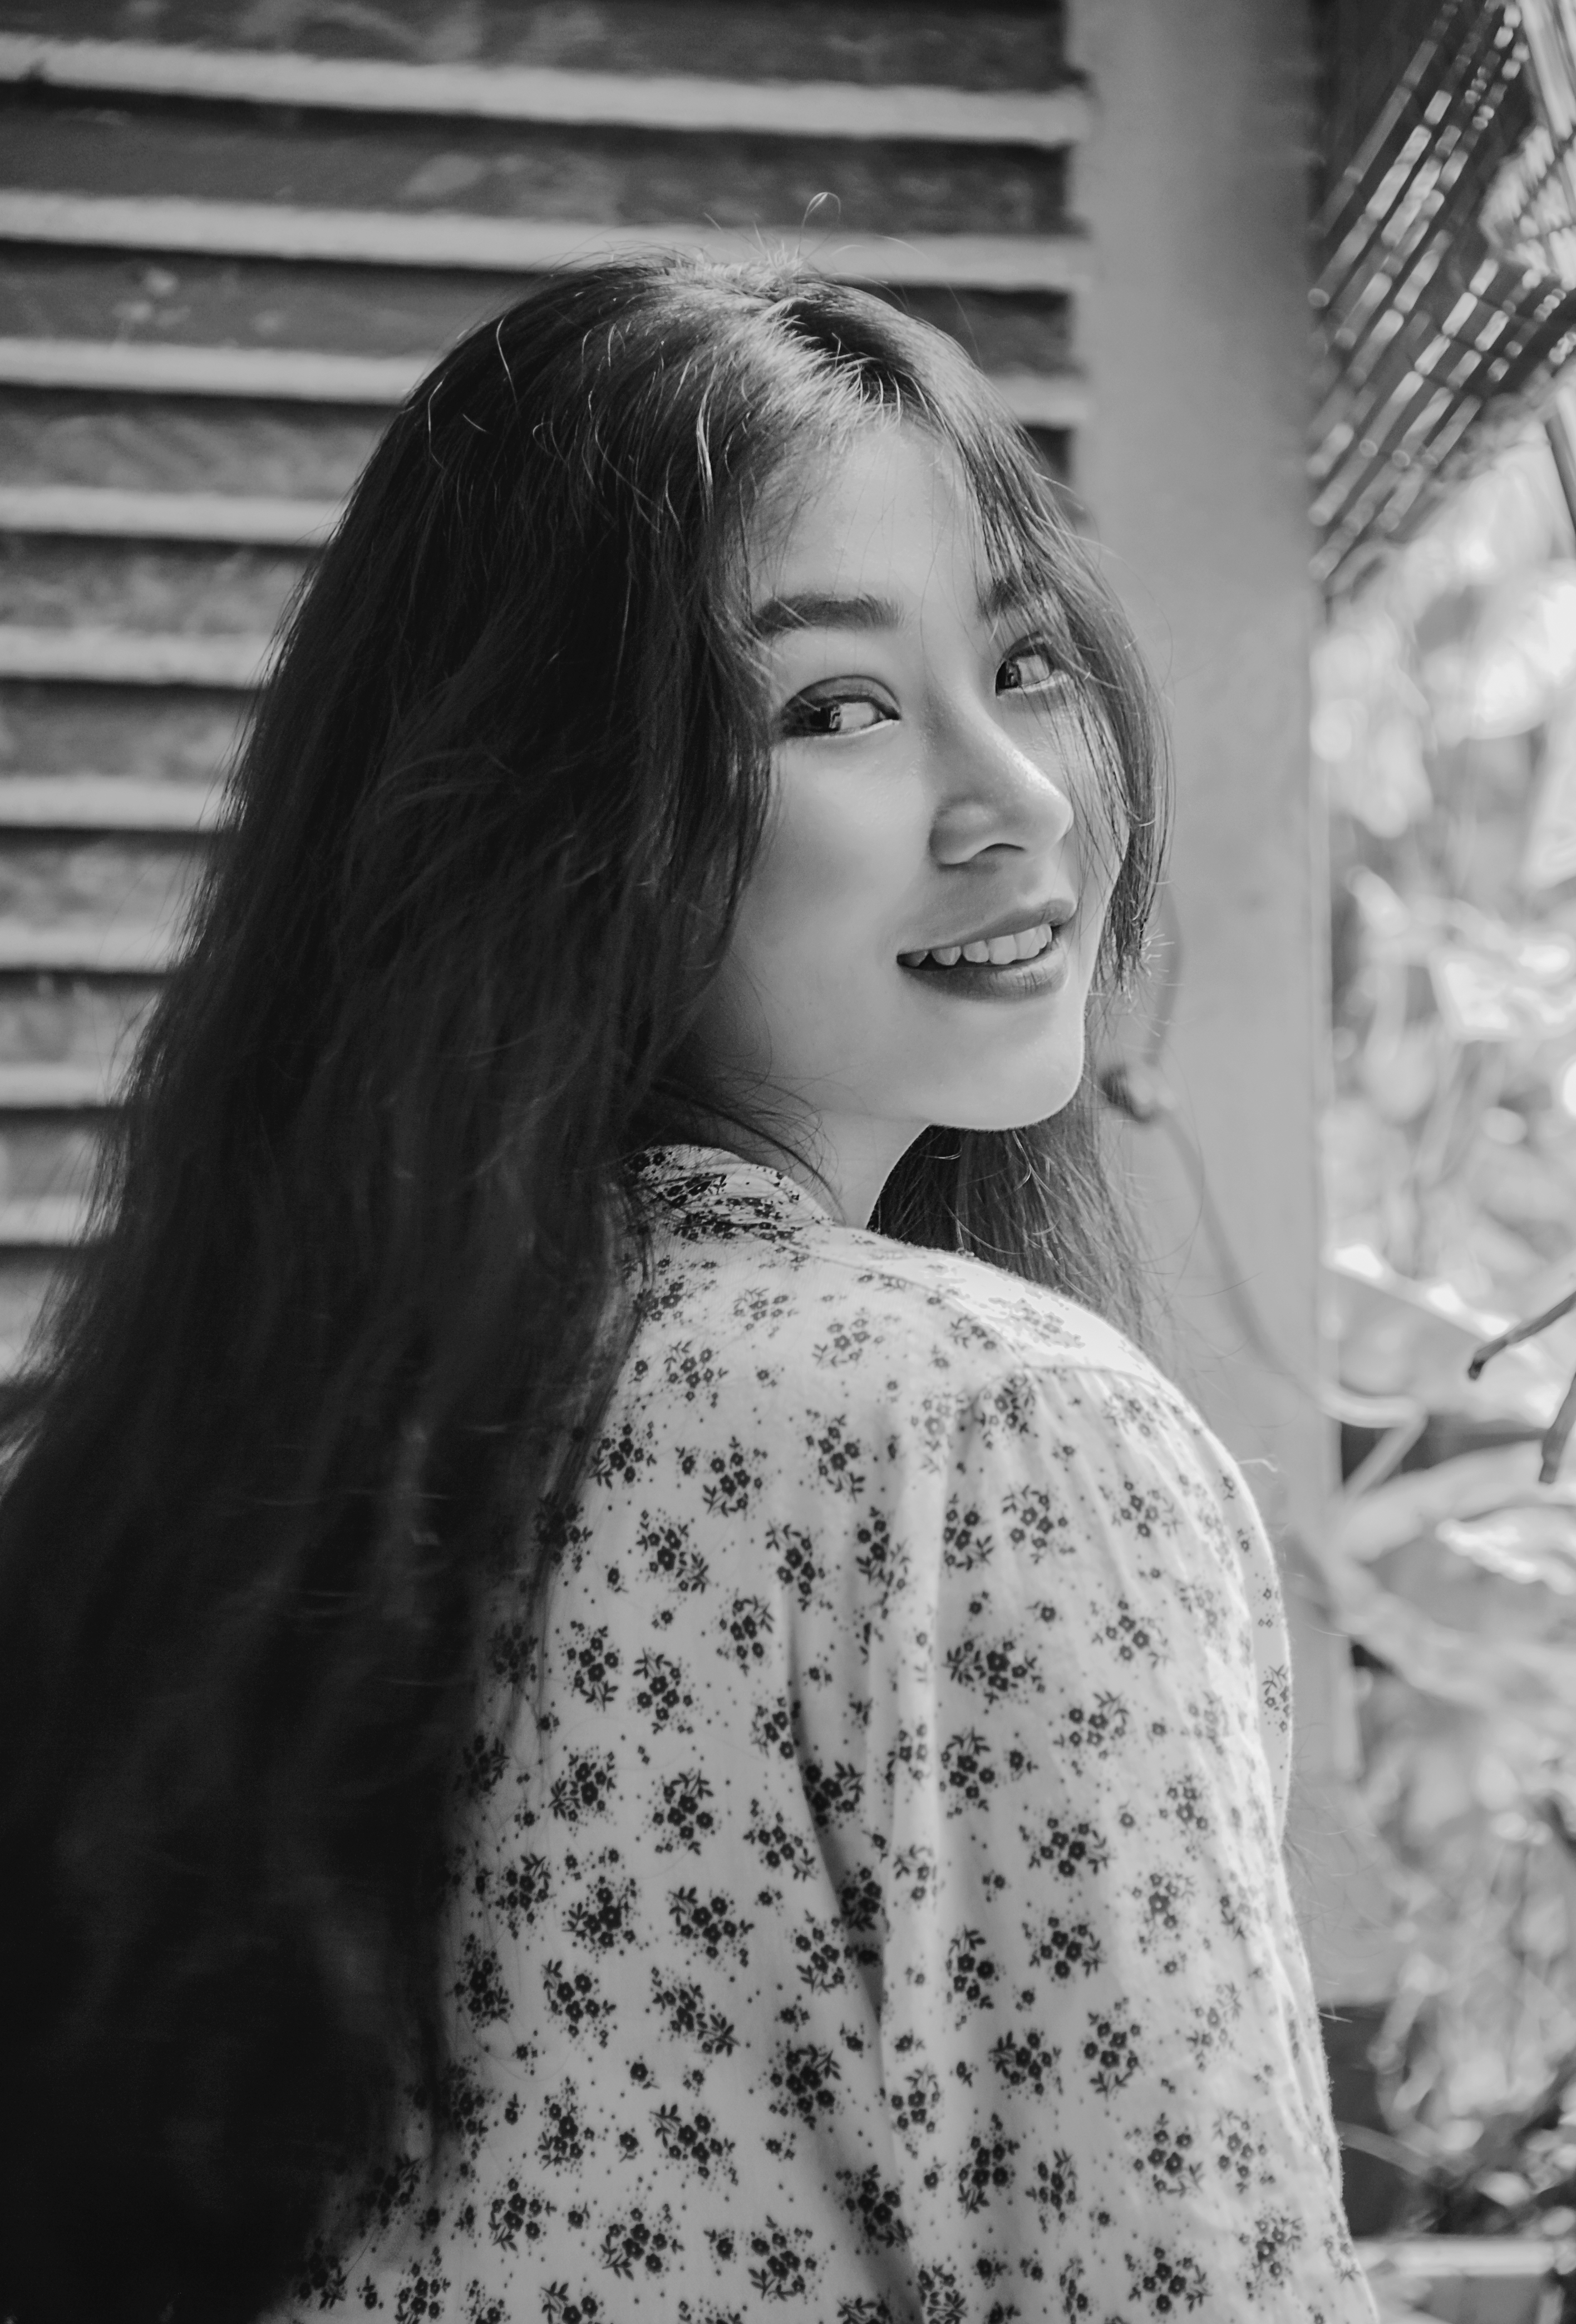
cute, lovely, photography, portrait, landscape, beauty, beautiful, light, wallpaper, alive, natural, simple, girl, smile, sad, alone, sexy, baby, hair, photograph, black, black and white, lady, human hair color, photo shoot, monochrome photography, model, hairstyle, eye, standing, long hair, monochrome, portrait photography, brown hair